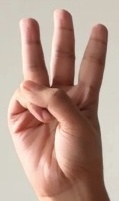
ASL sign: 6